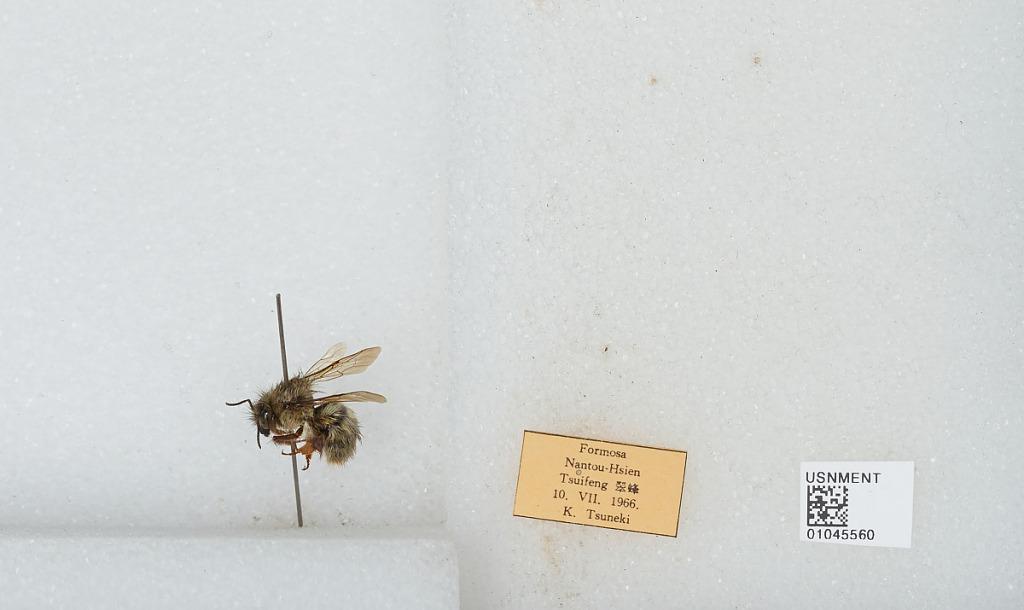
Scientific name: Bombus sp.
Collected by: K. Tsuneki
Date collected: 1966-7-10
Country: Taiwan
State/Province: Taiwan
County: Nantou
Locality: Tsuifeng